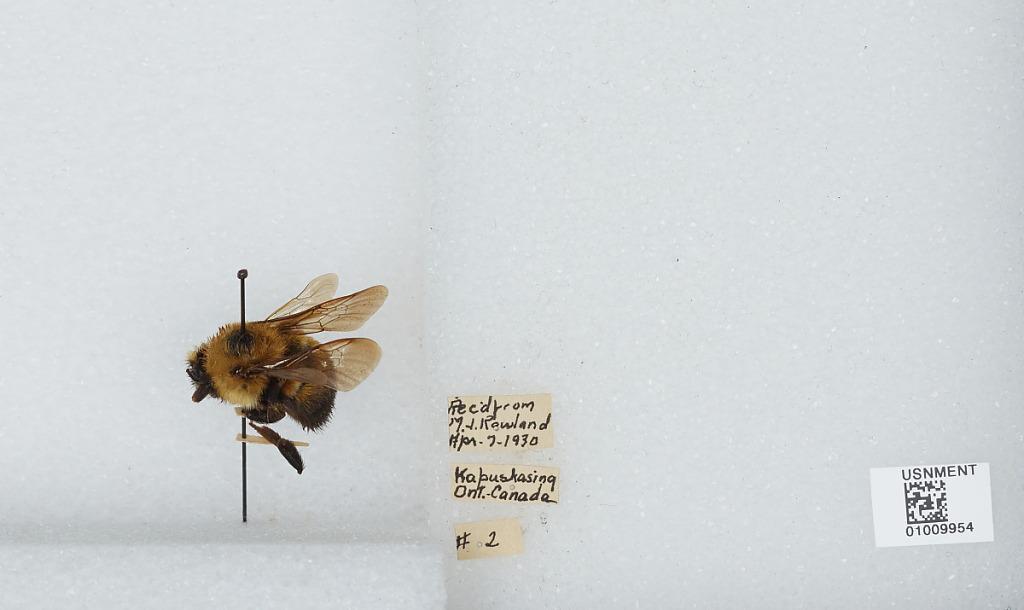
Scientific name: Bombus (Separatobombus) griseocollis (De Geer)
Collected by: M. Rowland
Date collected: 1930-4-7
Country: Canada
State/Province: Ontario
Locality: Kapuskasing
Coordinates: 49.42, -82.43